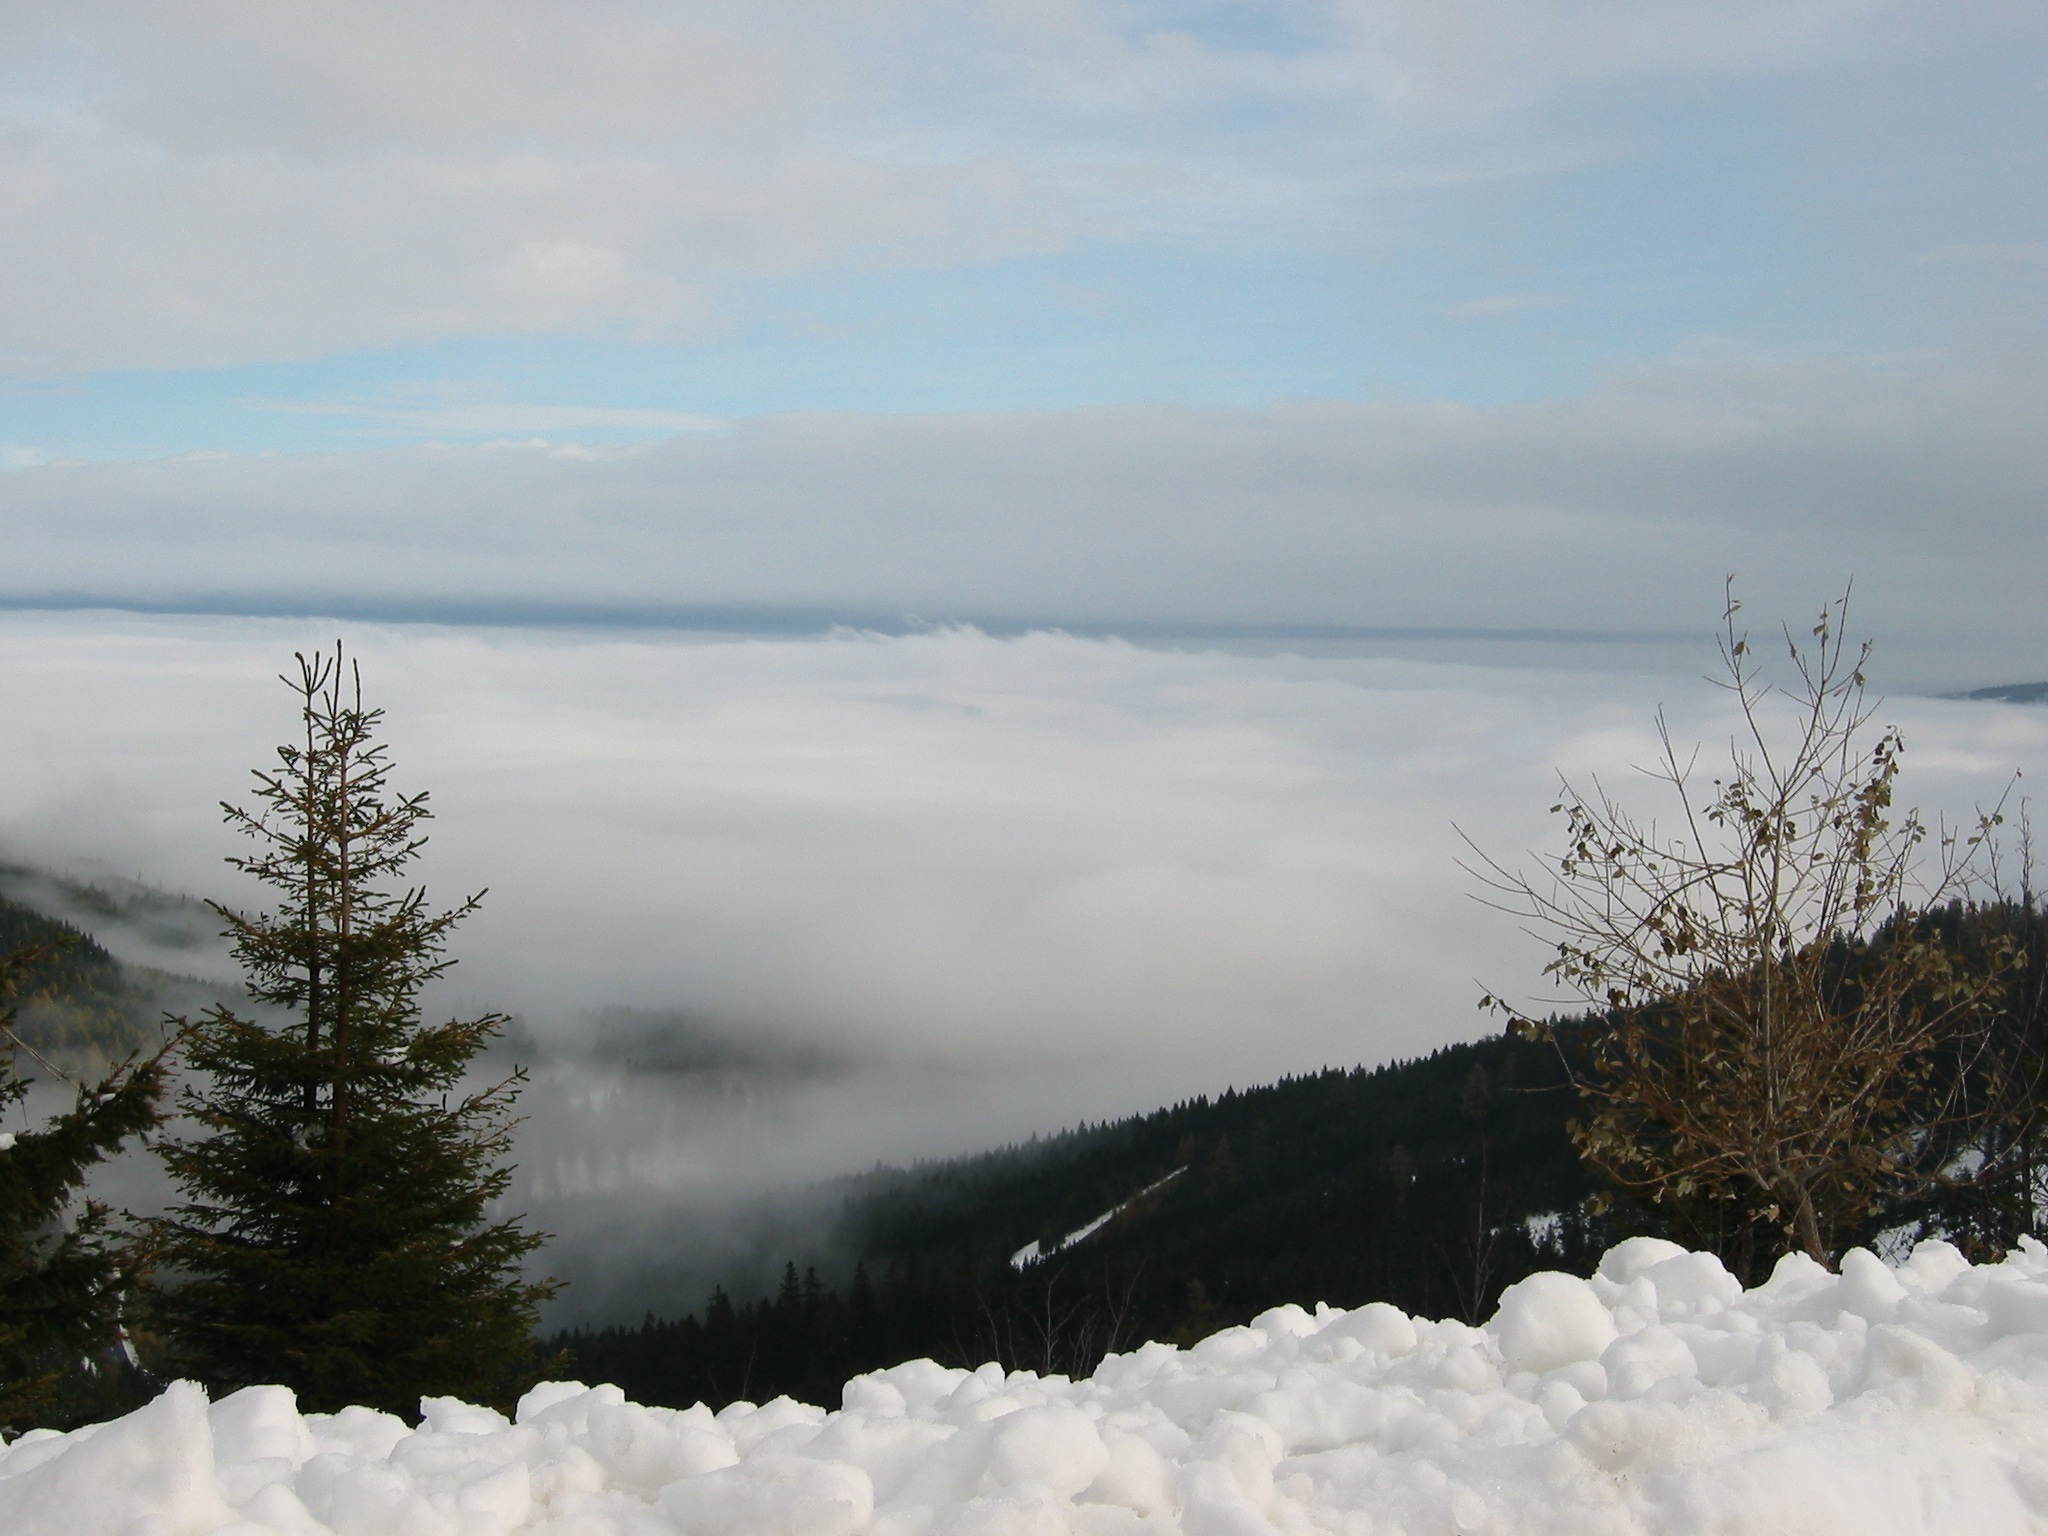
tree, mountain, snow, winter, cloud, sky, morning, hill, frost, mountain range, weather, season, freezing, foresight, selva marine, atmospheric phenomenon, mountainous landforms